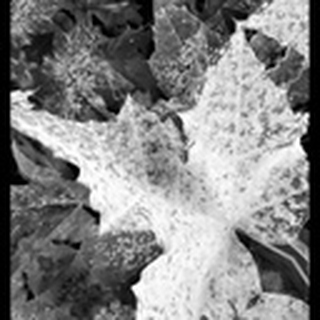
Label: cotton_powdery_mildew